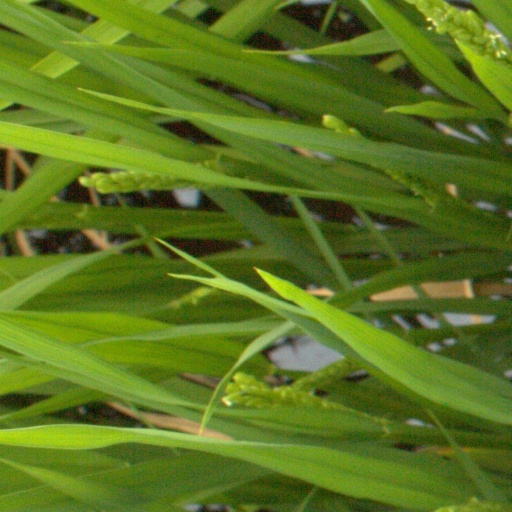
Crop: rice